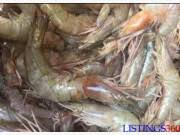
Lii de ay gundóor la waaw gundóor yoo xam ni daa mel ni daa am luñ yor ci seen kii yi gundóor yu soxor sax la may nirool ndaxte gundóor yii daal dafa mel ni am na yu nekk ci seen seen kii yi  waaw am yu wert gundóor bu wert sax lamay nirool.

Lii aw nataal la aw lii de aw nataal la nataal bi maa ngi ciy gis lu mel ni genru jën te ñuy nekk ci géej gi ñu naan ko sippax xam naa sippax la waawaaw tubaarikalla sippax bi xaw naa bari na sippax lool tubaarikalla am na ay am na sippax yi ma miin nii mi ngi mel ni genri lu weex lu dóomu-taal  waaw am ay car-car yu ndaw yu sew waawaw bari na lool tubaarikalla sippax yi moom sippax yi moom neex naa lekk lool ci géej lay nekk moom ci lay génn.

Ci biir nataal bii maa ngi fiy jàkkarlook sax yu rëy yu bari lool te dajaloo yu xaw a niruw jën yu mag a mag yu tañcaloo ci benn barab gis naa it ci suuf am mbind mu bula mu am lu xonq.

Waaw lii nag lii moom lañuy wax sippax bu dee bu mag bi moom lañuy wax gàmbaas moom mool yi nga xam ne ñooy dem géej ñoo koy napp ñëwee ñu koy xéewloo ci géej lay nekk.

Nataal bii maa ngi ciy janook ay sippax sippax moom laay janool ci nataal bii sippax nag rab wuy nekk ci biir géej la.